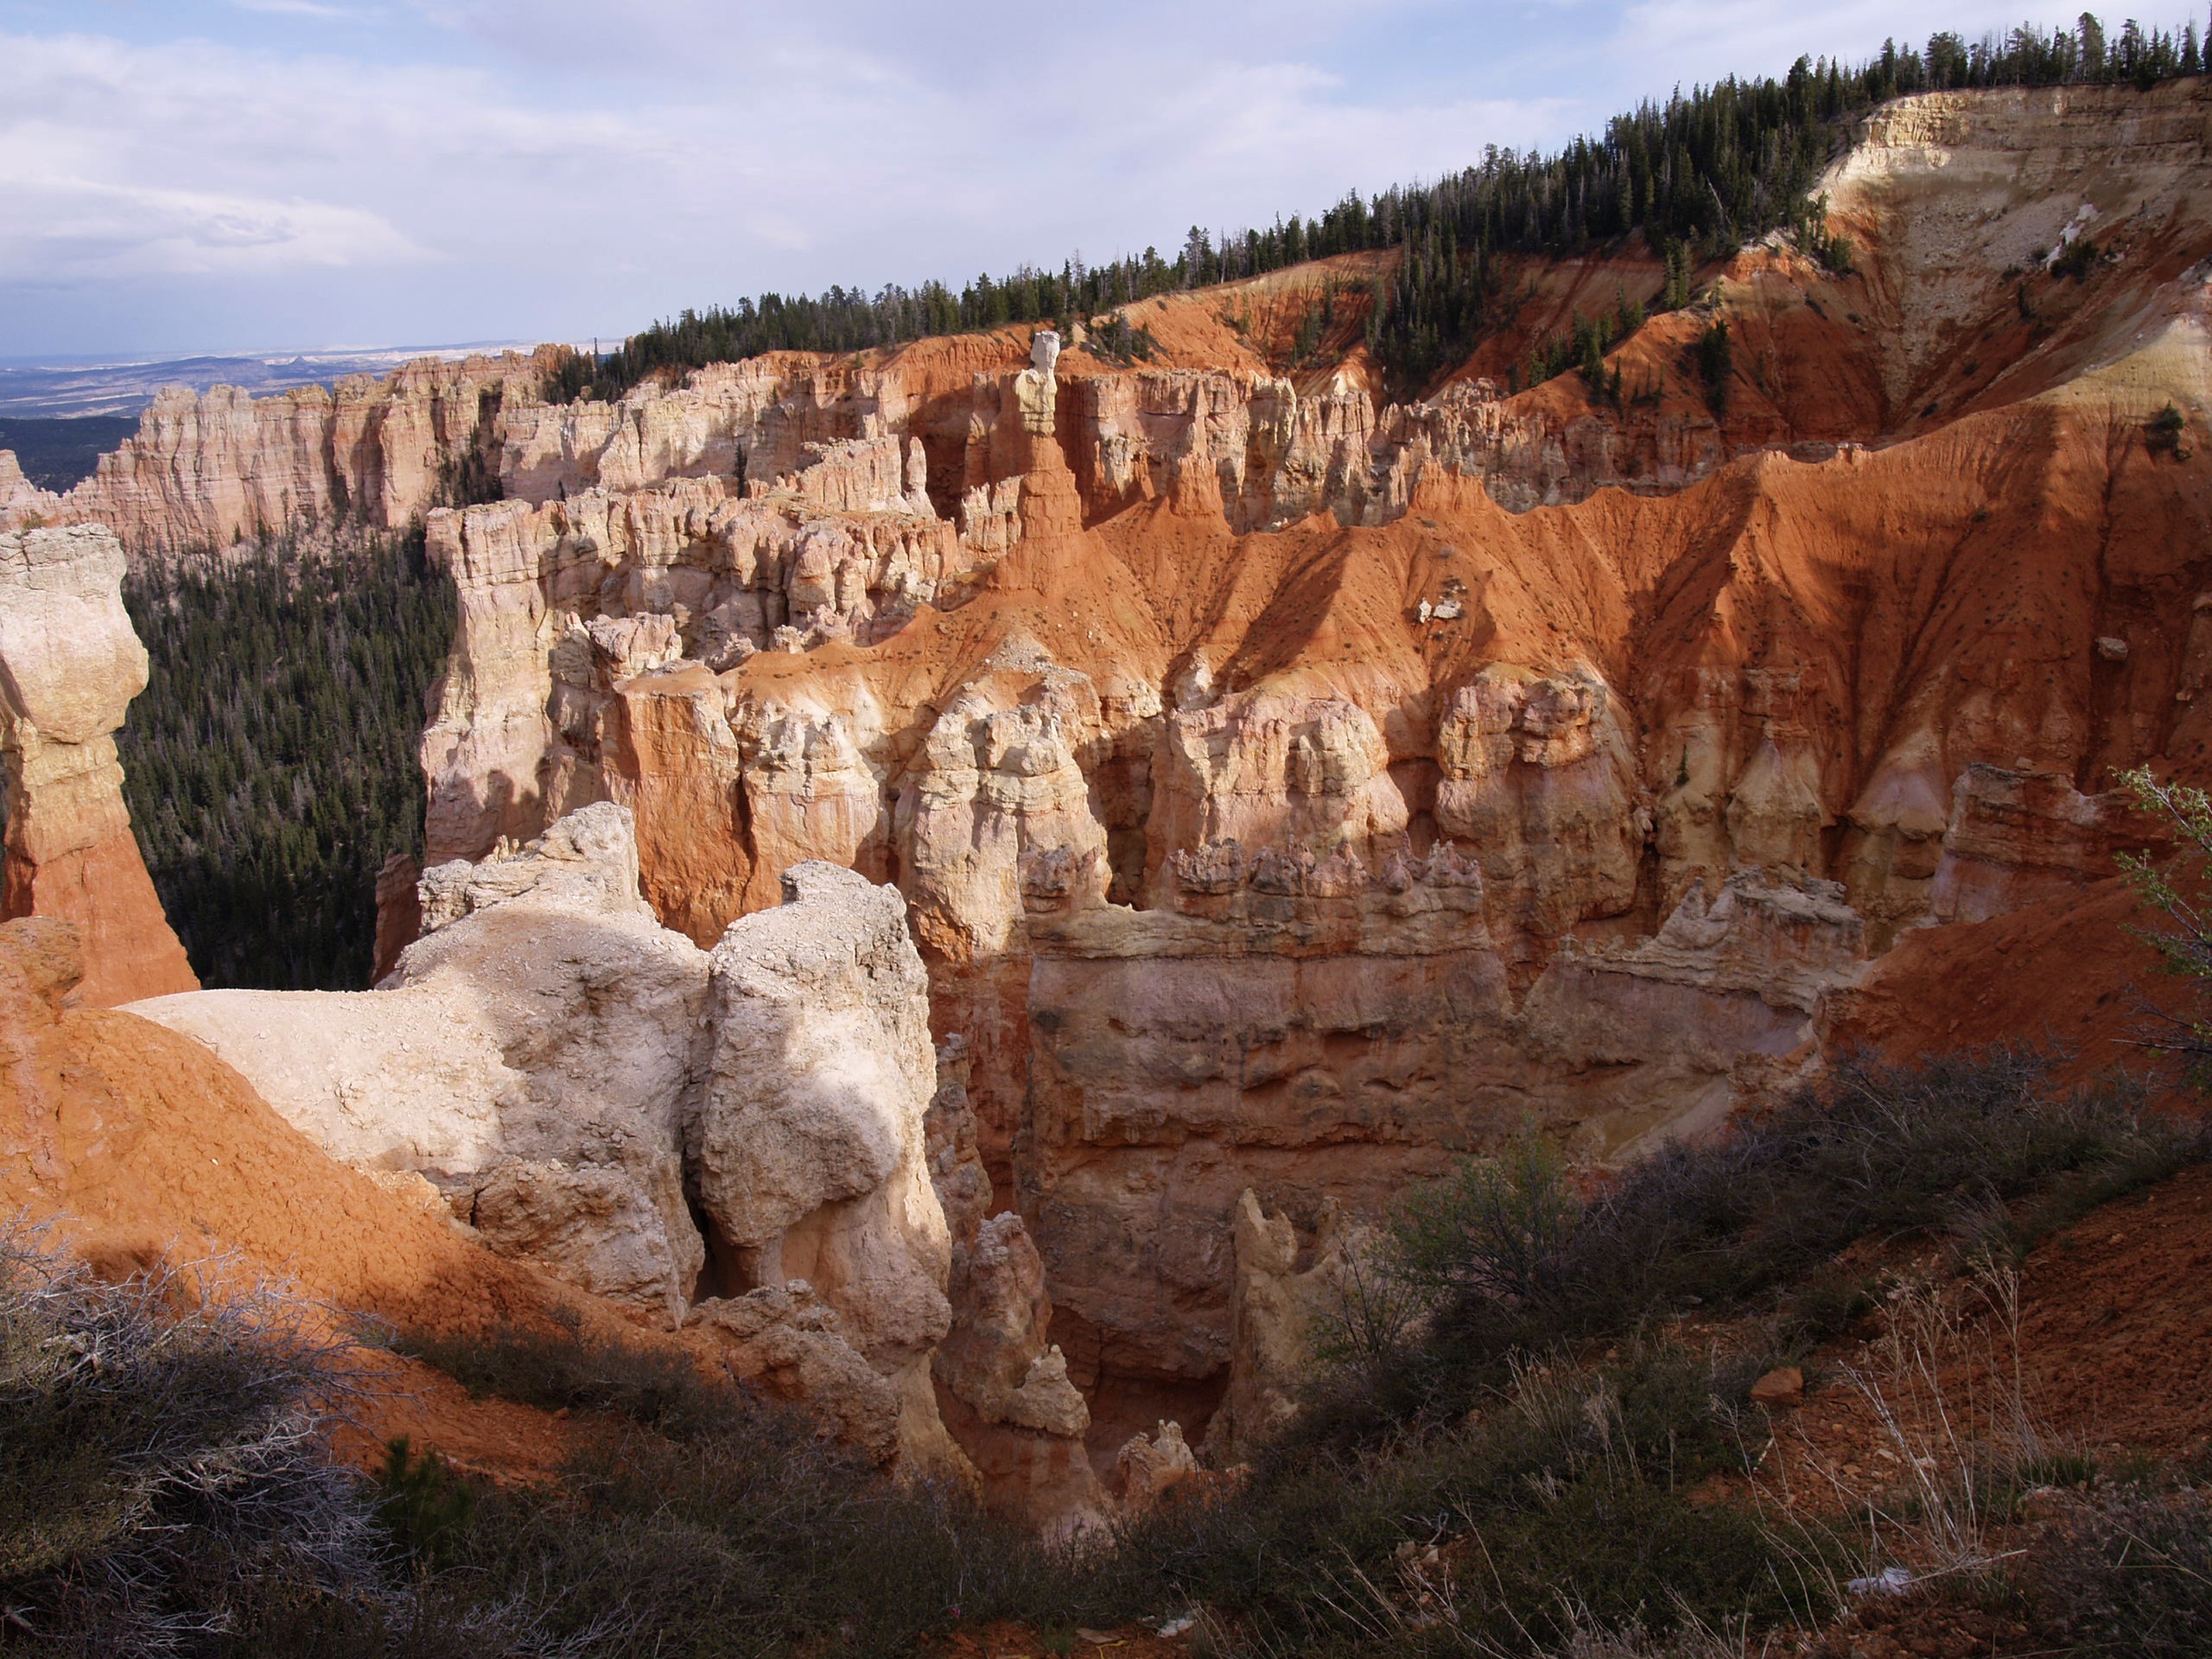
landscape, nature, rock, valley, formation, cliff, arch, usa, canyon, terrain, national park, erosion, rocks, geology, mountains, utah, badlands, plateau, bryce canyon, wadi, landform, stone formation, geographical feature